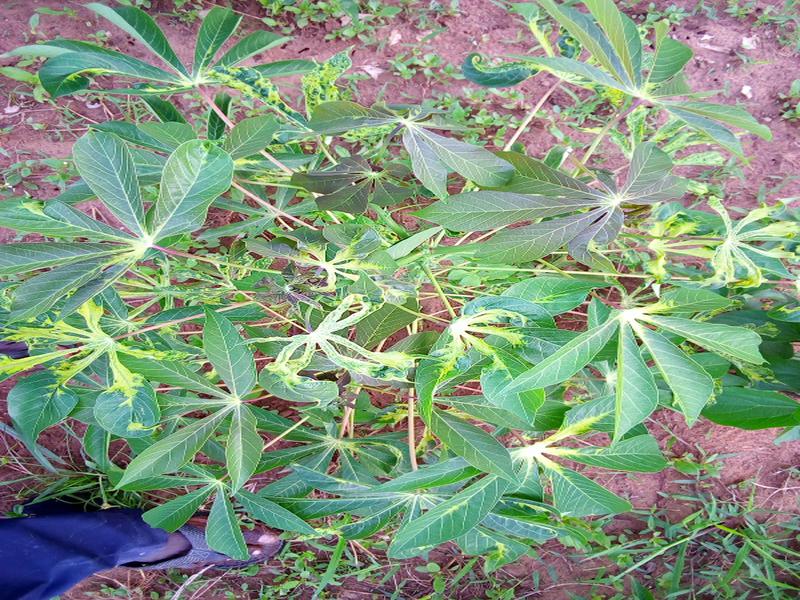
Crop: cassava
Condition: mosaic_disease